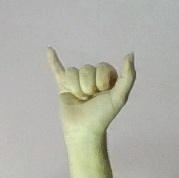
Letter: ya